Coman House

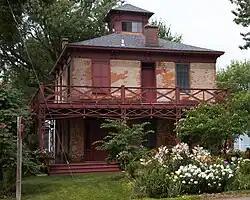
The house in 2019

The Coman House is a historic house located in Trempealeau, Wisconsin. It is locally significant as the best example of the Italianate style in the village. It was the first brick house built in the community.